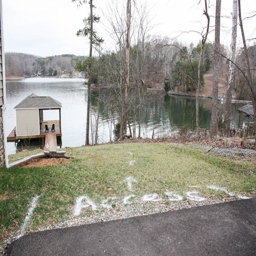
building a patio and walkway before